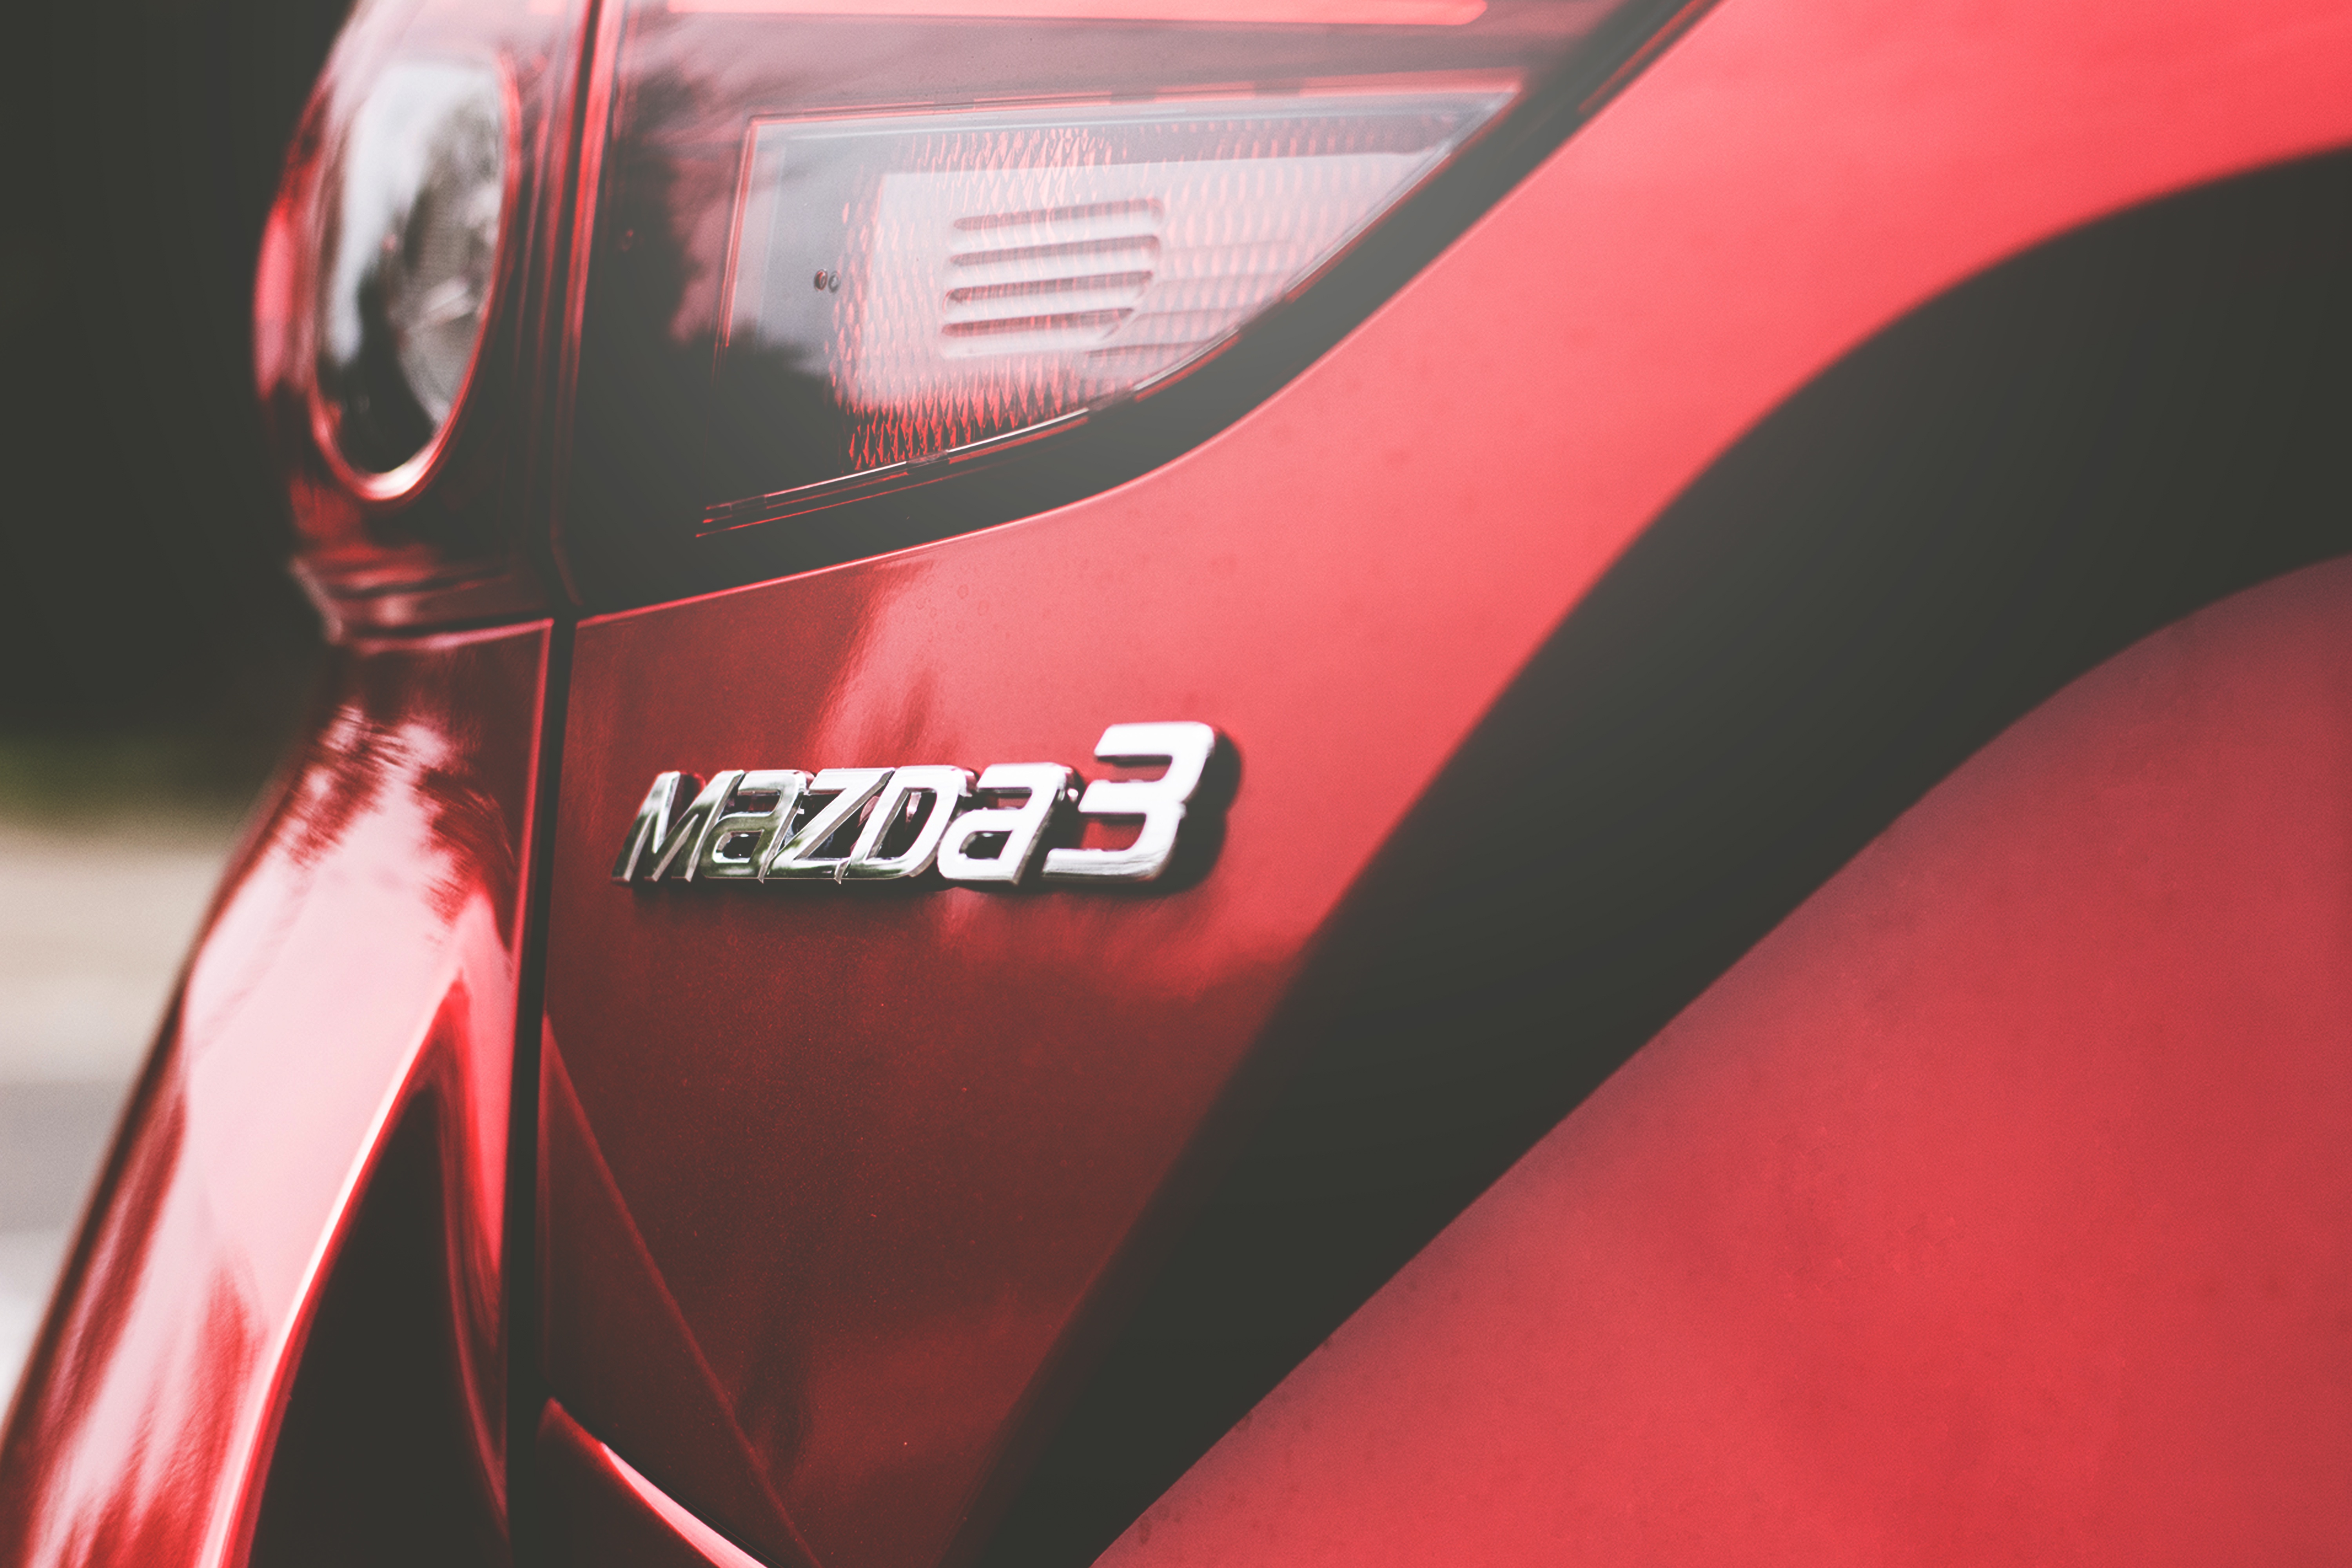
car, wheel, red, vehicle, screenshot, automobile make, automotive exterior